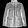
Label: Coat